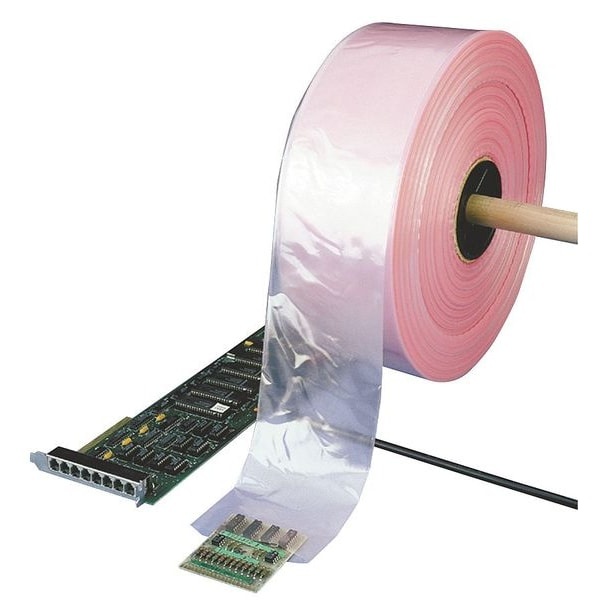
Poly Tubing, 16" x 1075 ft., 4 mil, Pink, None
Dimensions and Details Item Poly Tubing Width 16" Length 1075 ft. Color Pink Bag Closure Type None Thickness 4 mil Material Low Density Polyethylene (LDPE) Standards Amine Free Hang Hole No Bag Material Low Density Polyethylene (LDPE) Depth 0 Core Dia. 3" Bag Item Poly Tubing Size 16" x 1075 ft. Package Configuration Cored Roll Core Diameter 3 in Roll Length 1,075 ft Max. Operating Temp. 180 Degrees F Roll Dia. 12 in Min. Operating Temp. -60 Degrees F Country of Origin (subject to change) United States Package Quantity 1
Brand: EZRU PACK
Category: Office Supplies > Shipping Supplies > Packing Materials